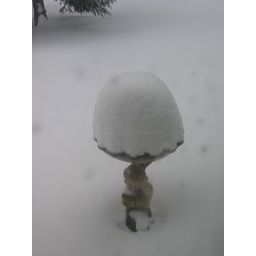
A bird bath cake in the garden